Dale E. Chadwick

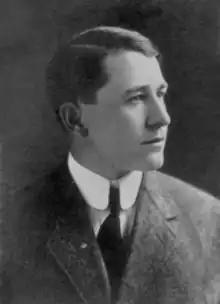
Chadwick, pictured in "L'Aleggro", 1912, Mississippi College yearbook

Dale Eugene Chadwick was an American college football coach and collegiate athletic director. He was a graduate of Marietta College in Marietta, Ohio. He served as the head football coach at Shurtleff College in Alton, Illinois in 1908, at Dakota Wesleyan University in Mitchell, South Dakota in 1909, and at Mississippi College in Clinton, Mississippi from 1910 to 1912.